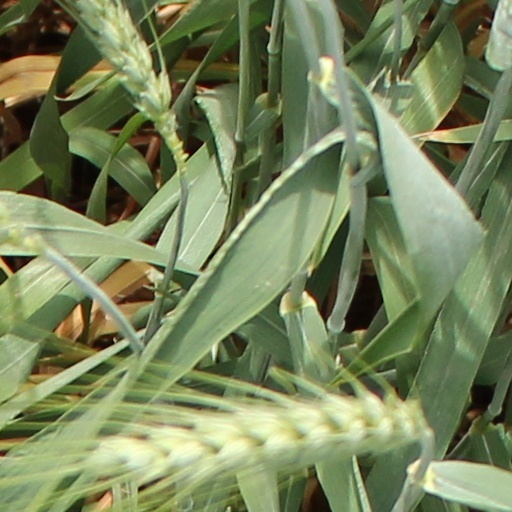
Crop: wheat